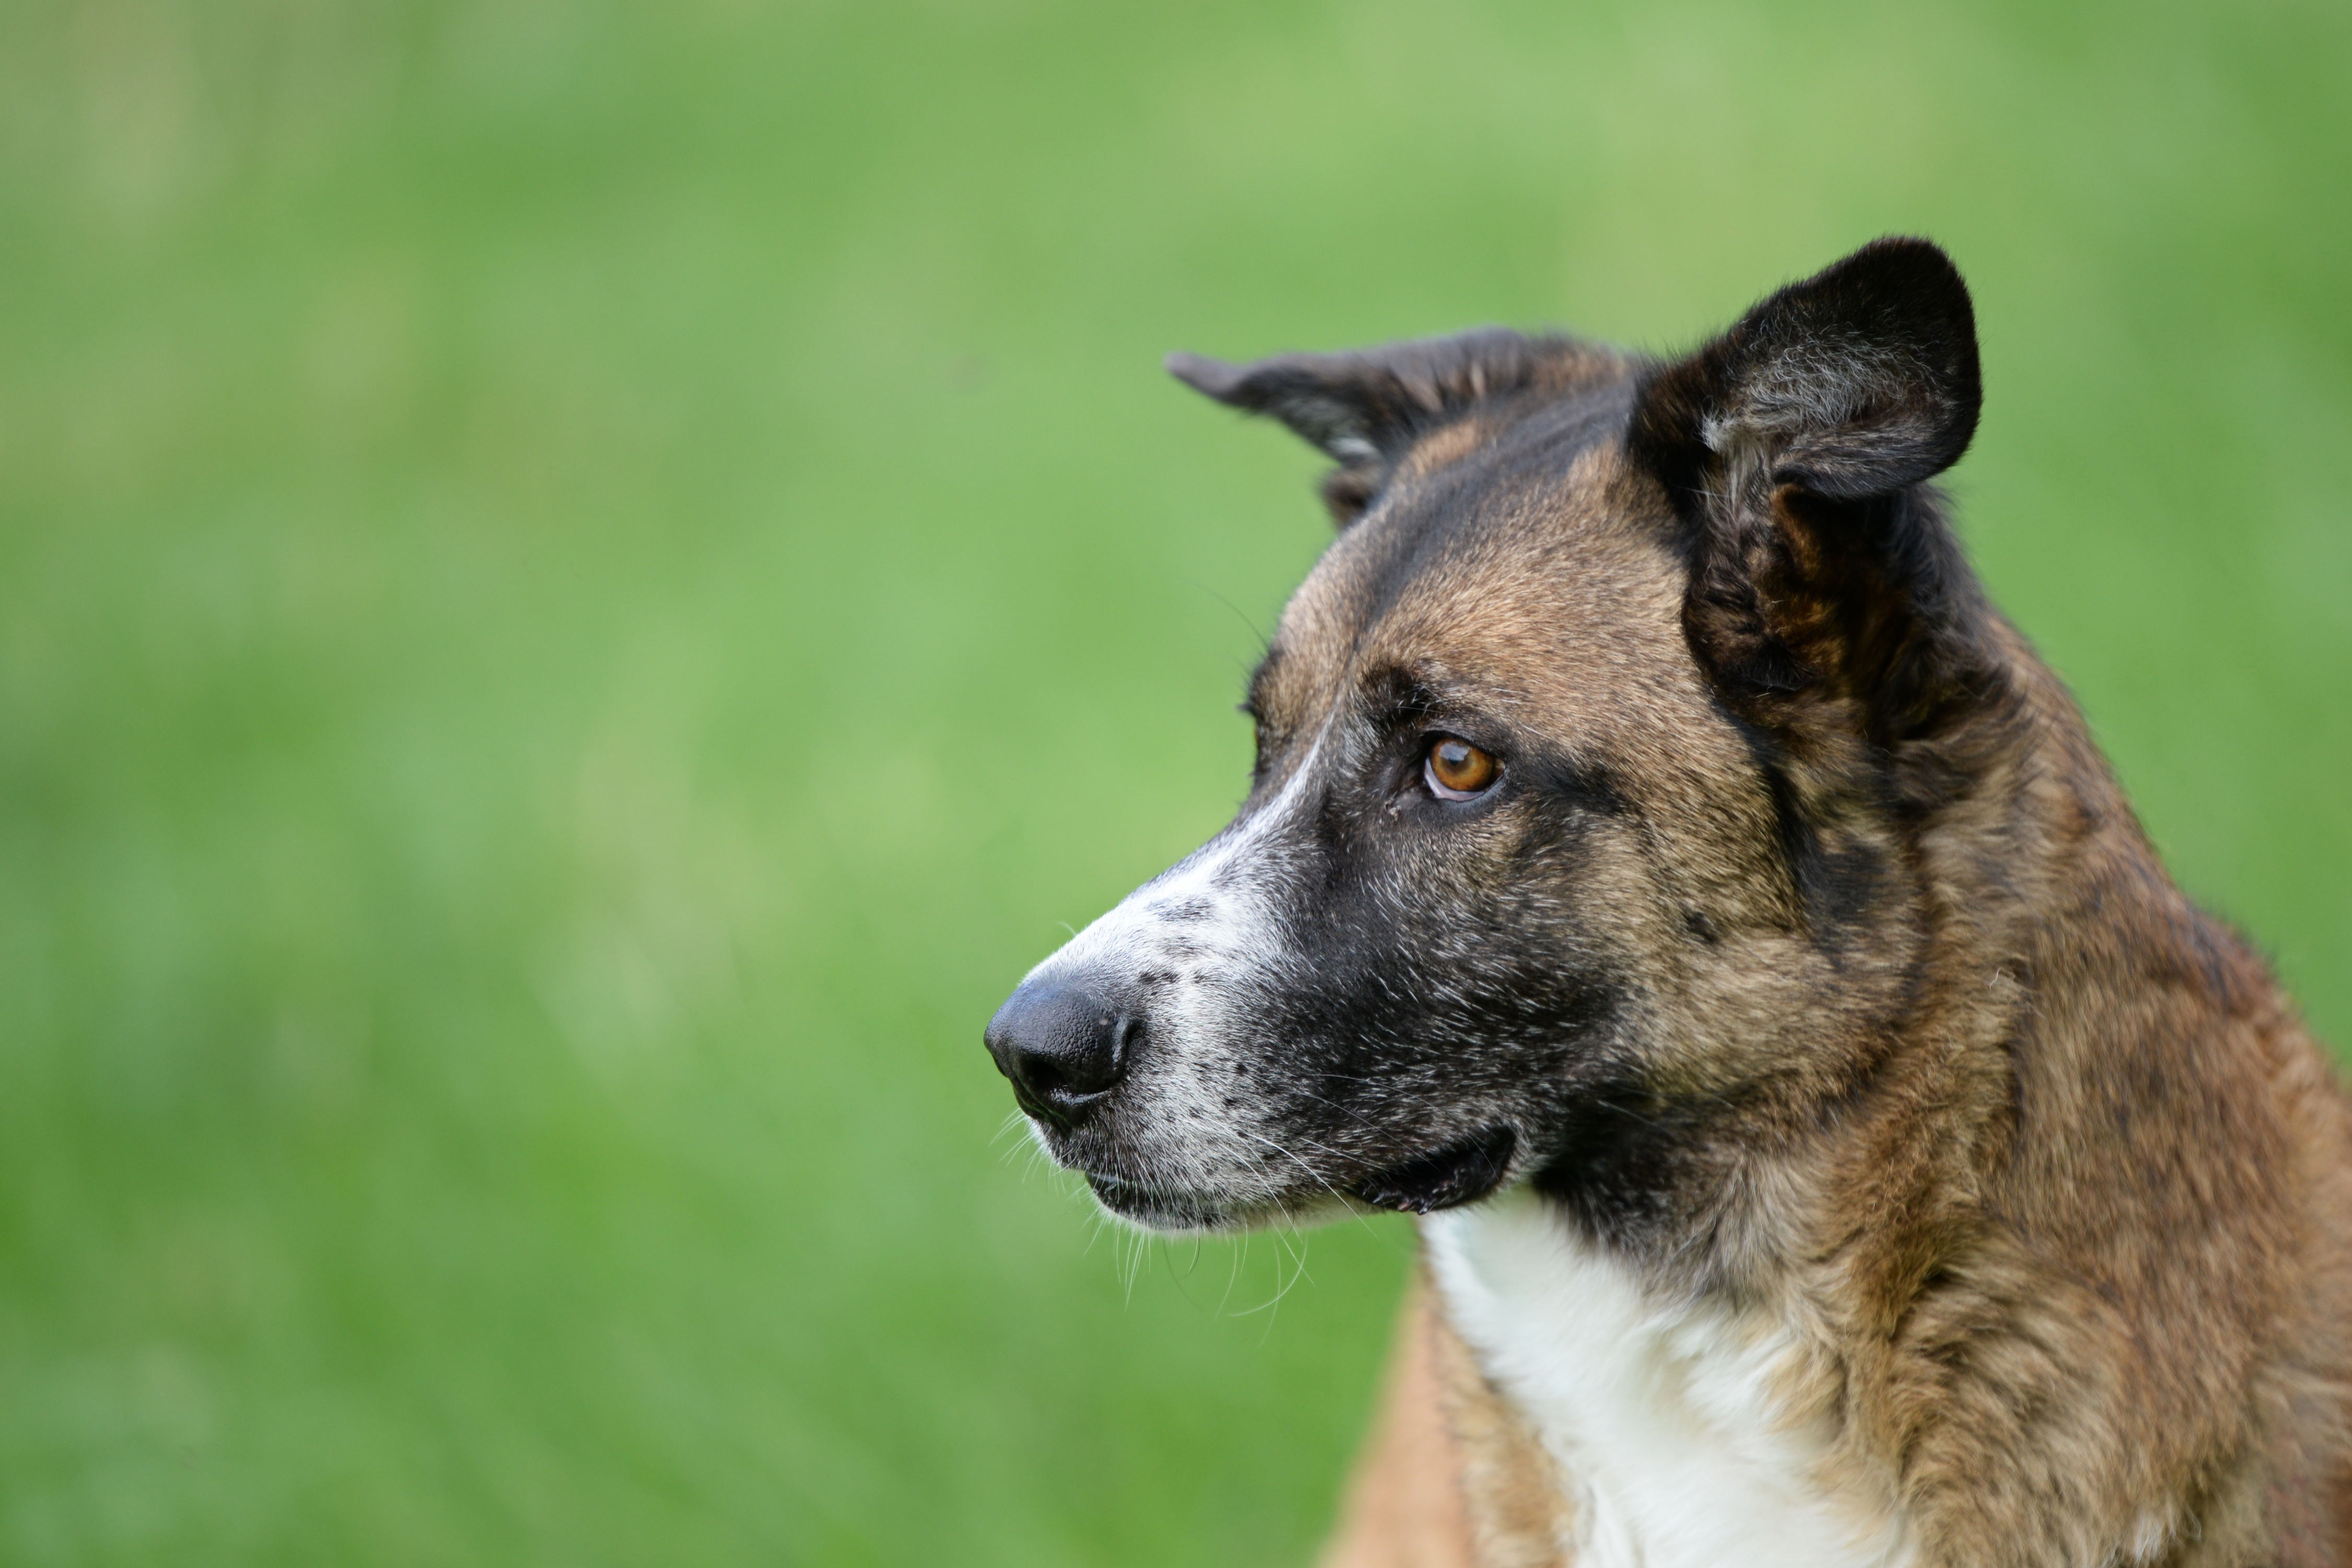
bokeh, meadow, puppy, dog, animal, portrait, mammal, close, eyes, hybrid, head, vertebrate, attention, dog breed, noble, pride, awakened, dog eyes, dog like mammal, saarloos wolfdog, wolfdog, czechoslovakian wolfdog, carnivoran, dog breed group, dog crossbreeds, norwegian elkhound, lycaon pictus